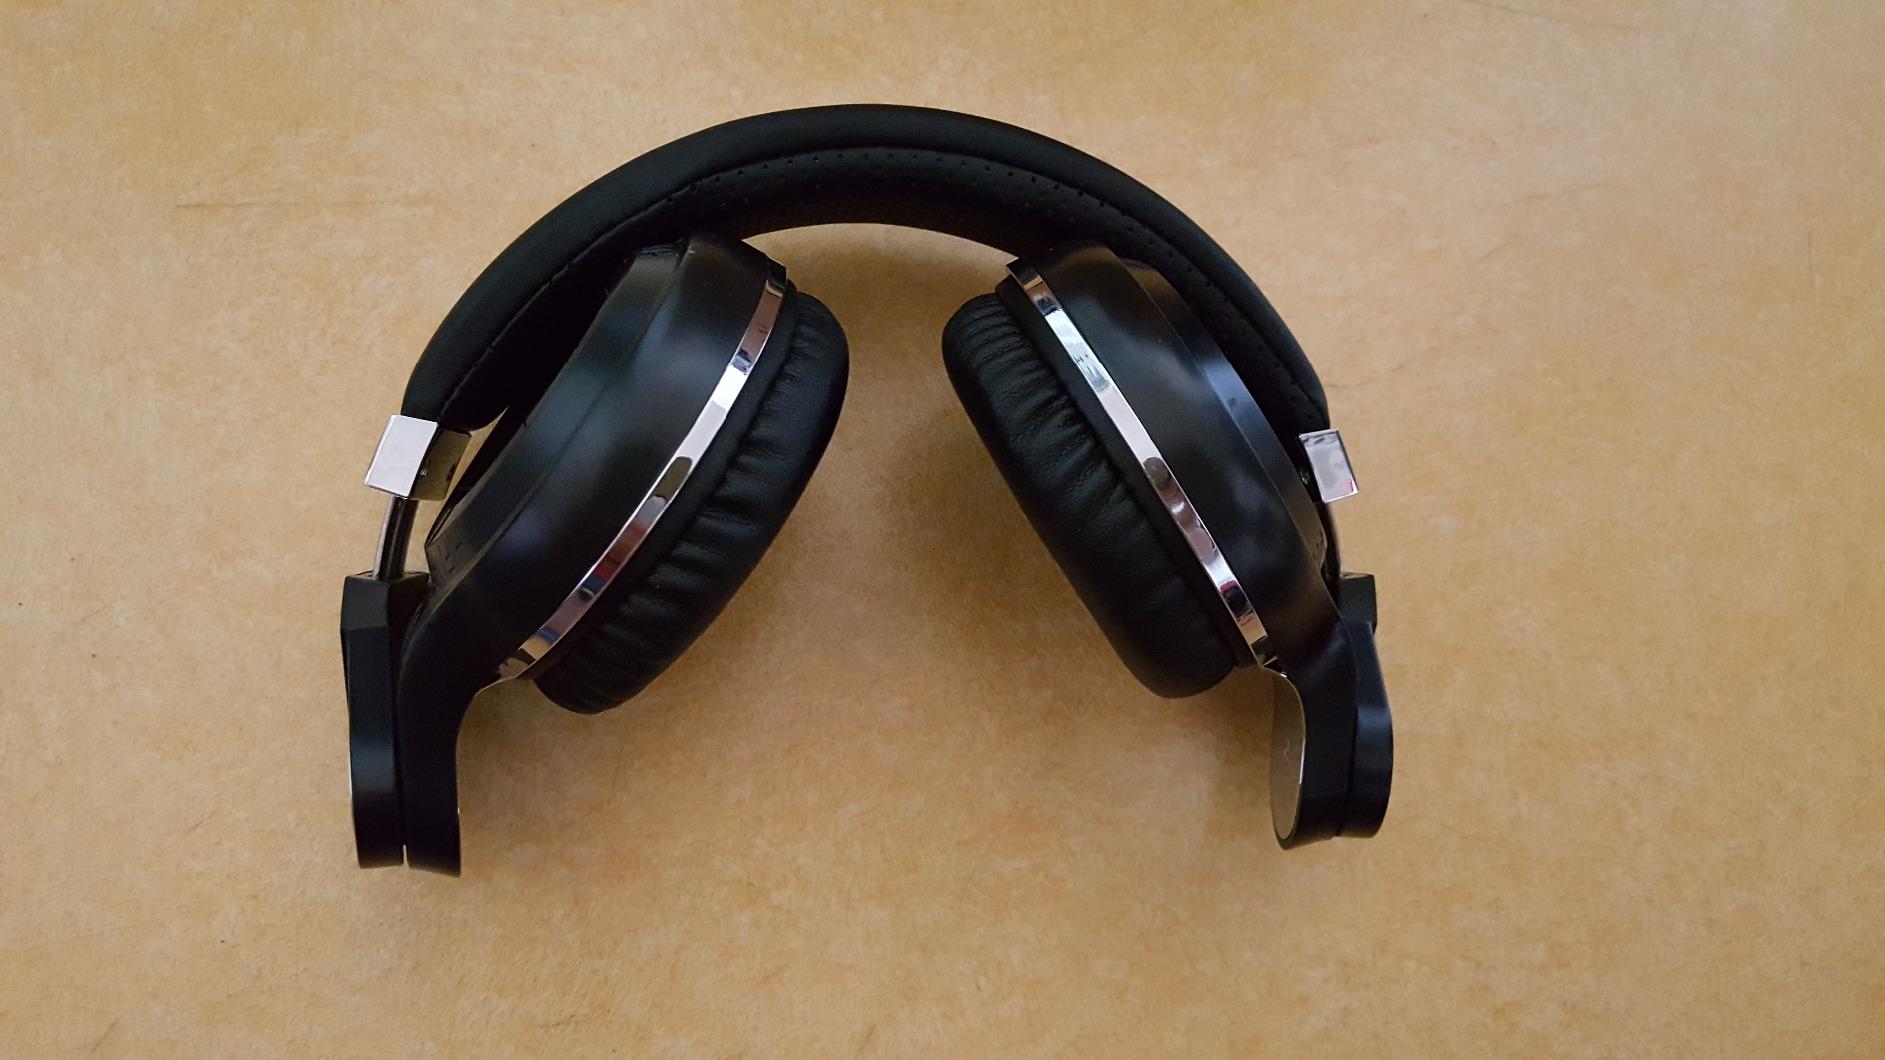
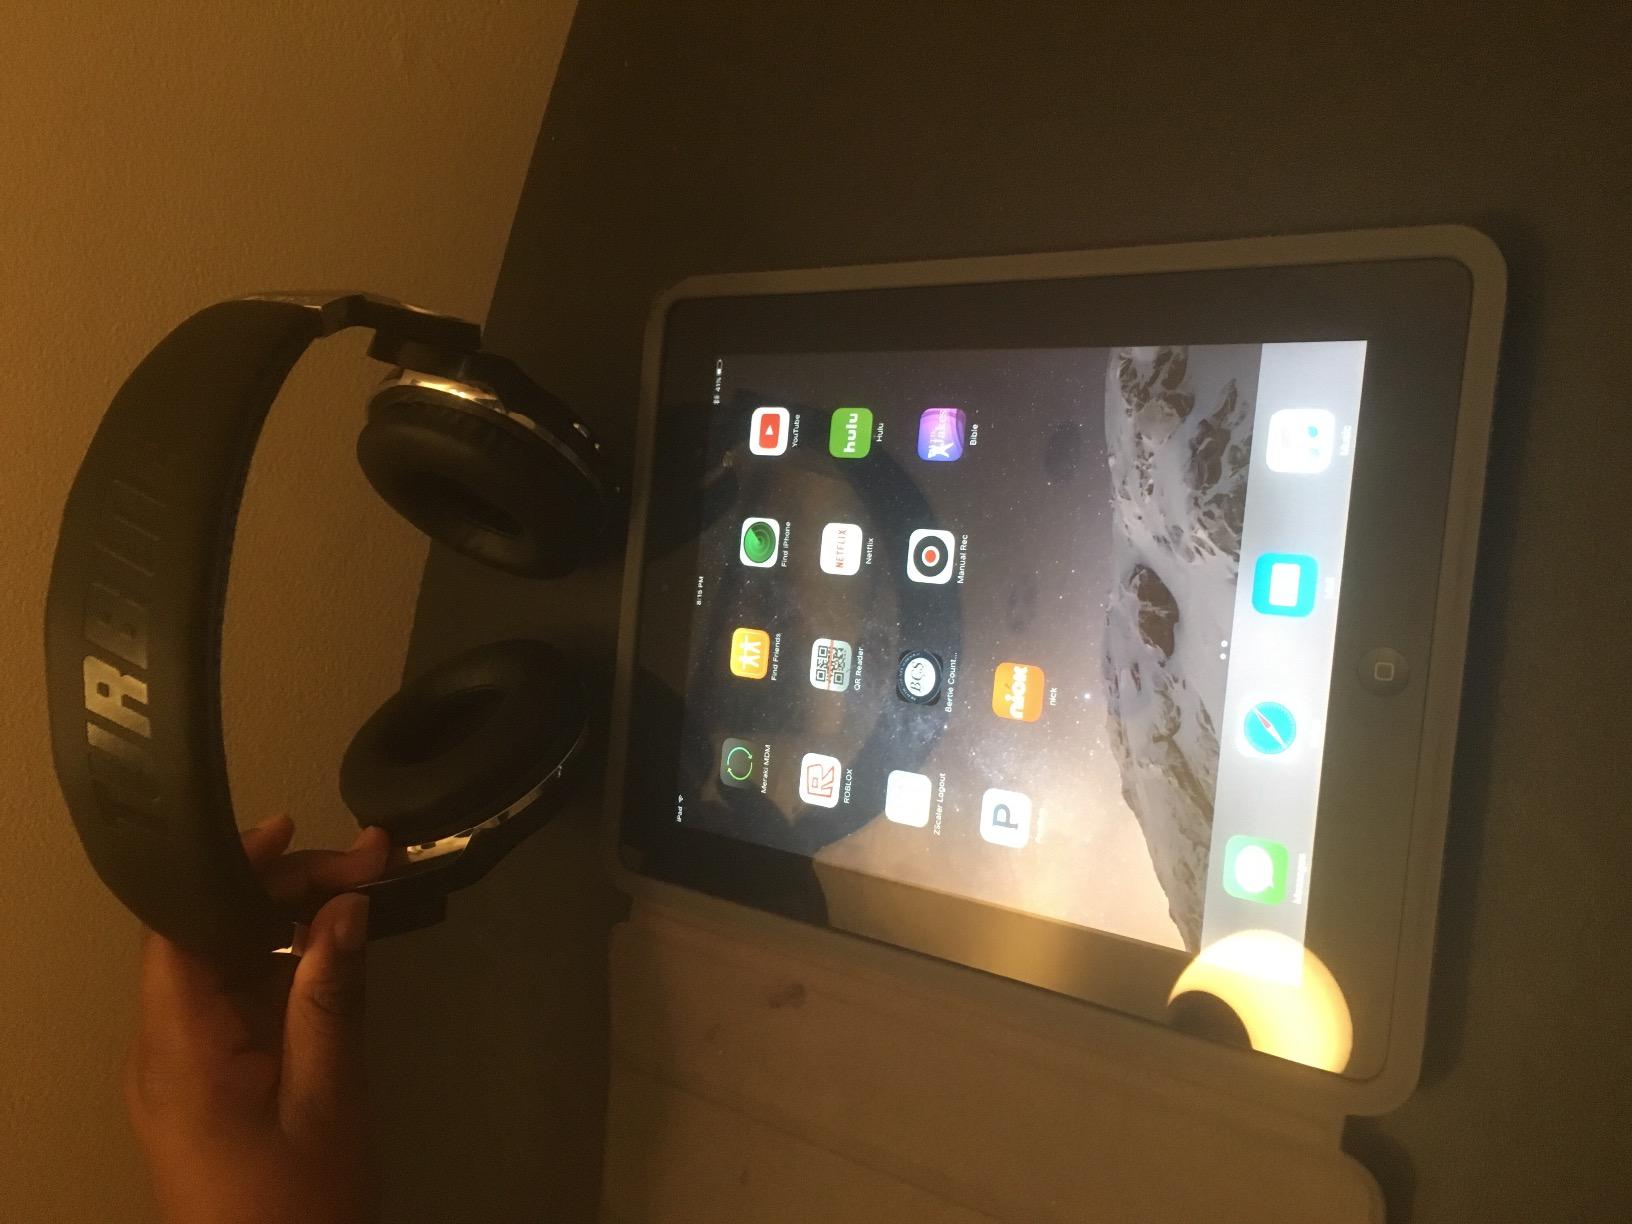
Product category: headphones
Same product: yes